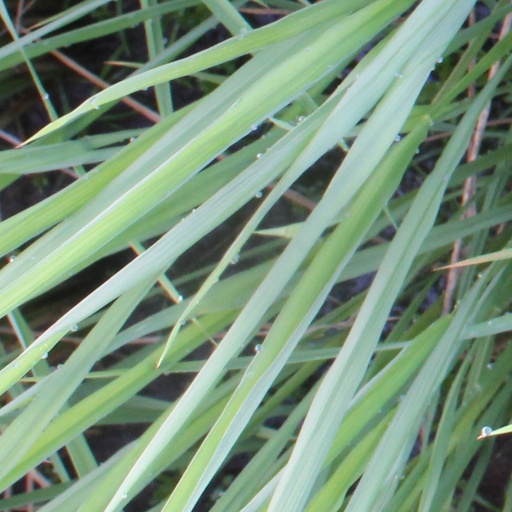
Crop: rice